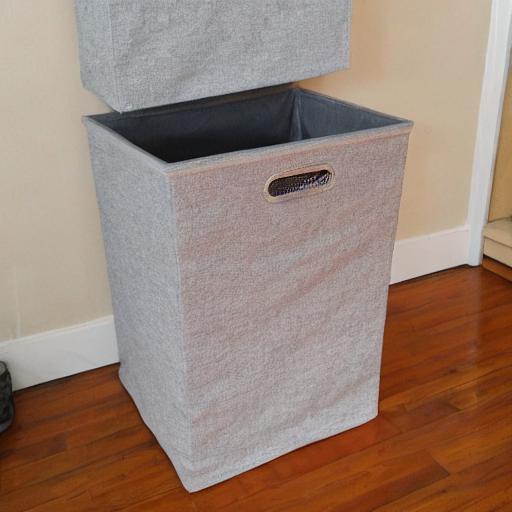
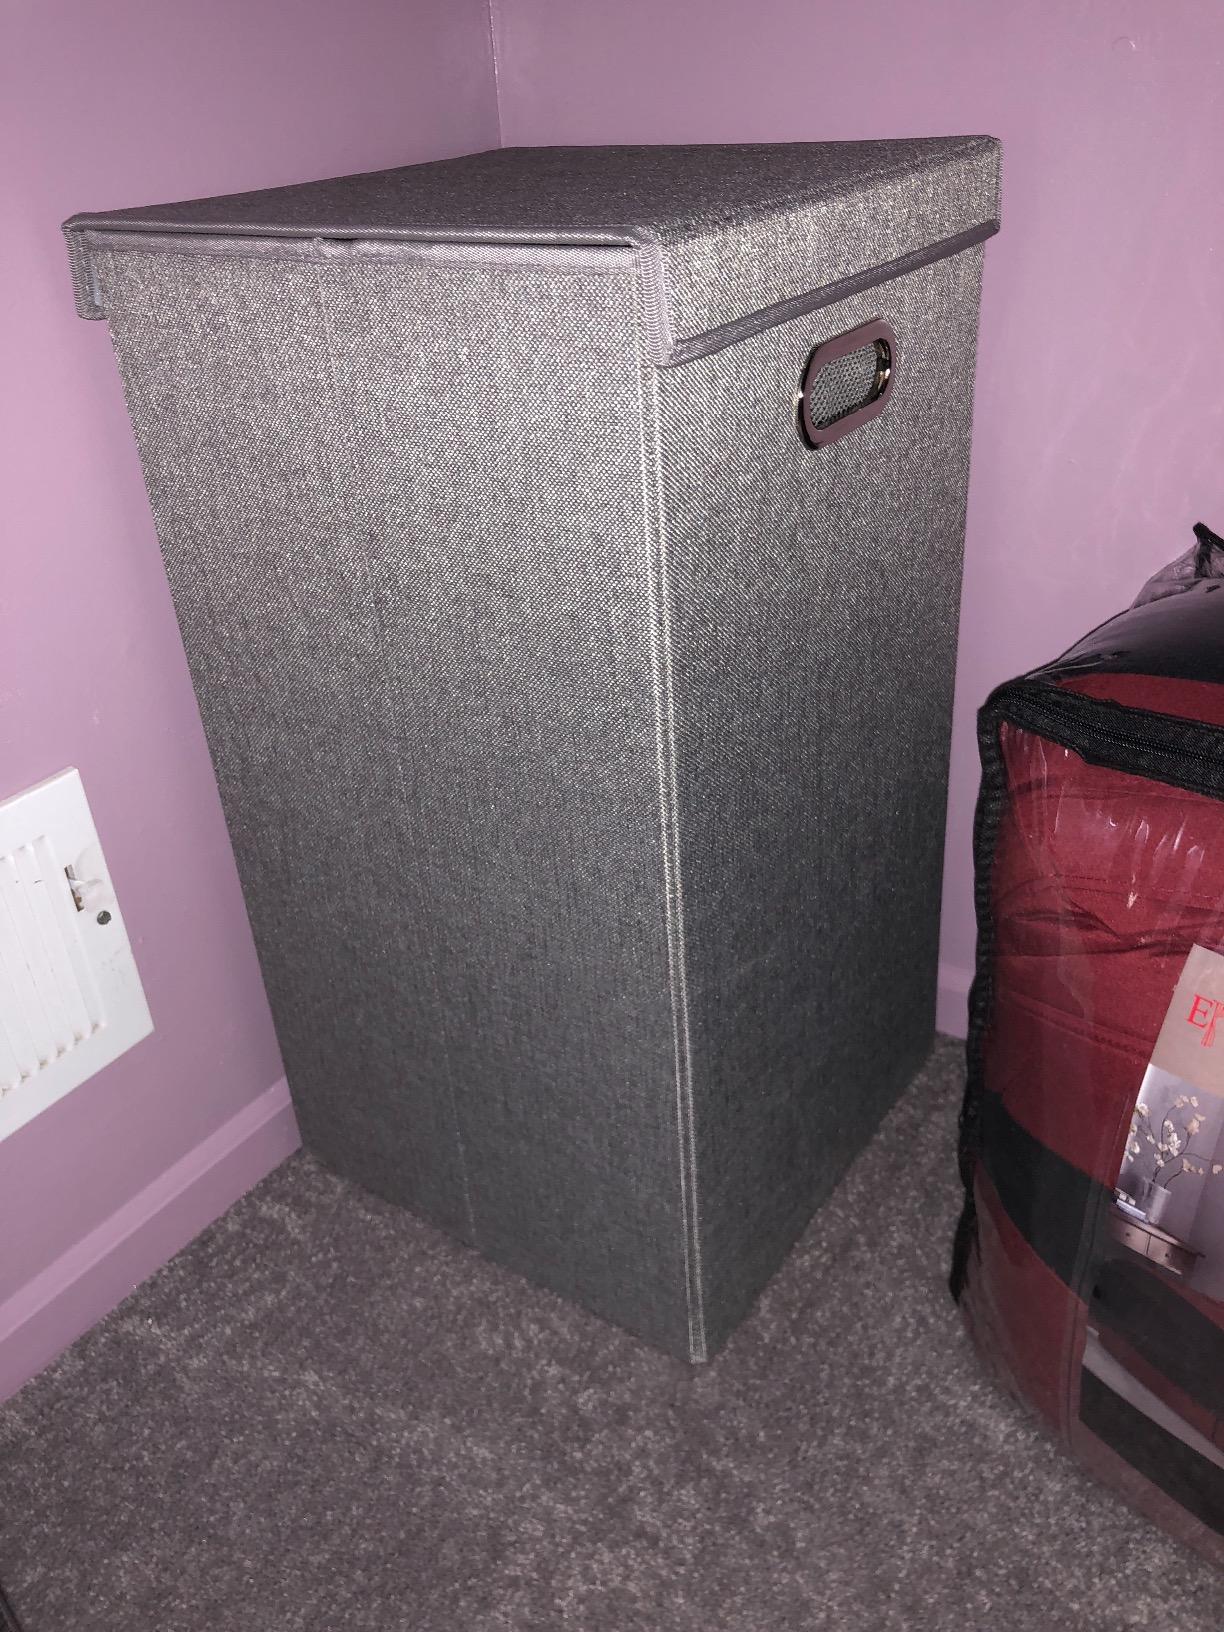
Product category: items_hamper
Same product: no